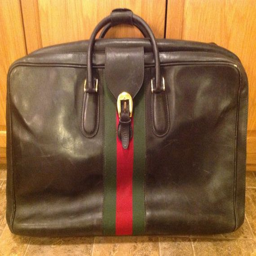
suitcase as used by bond in the film her majesty secret service .